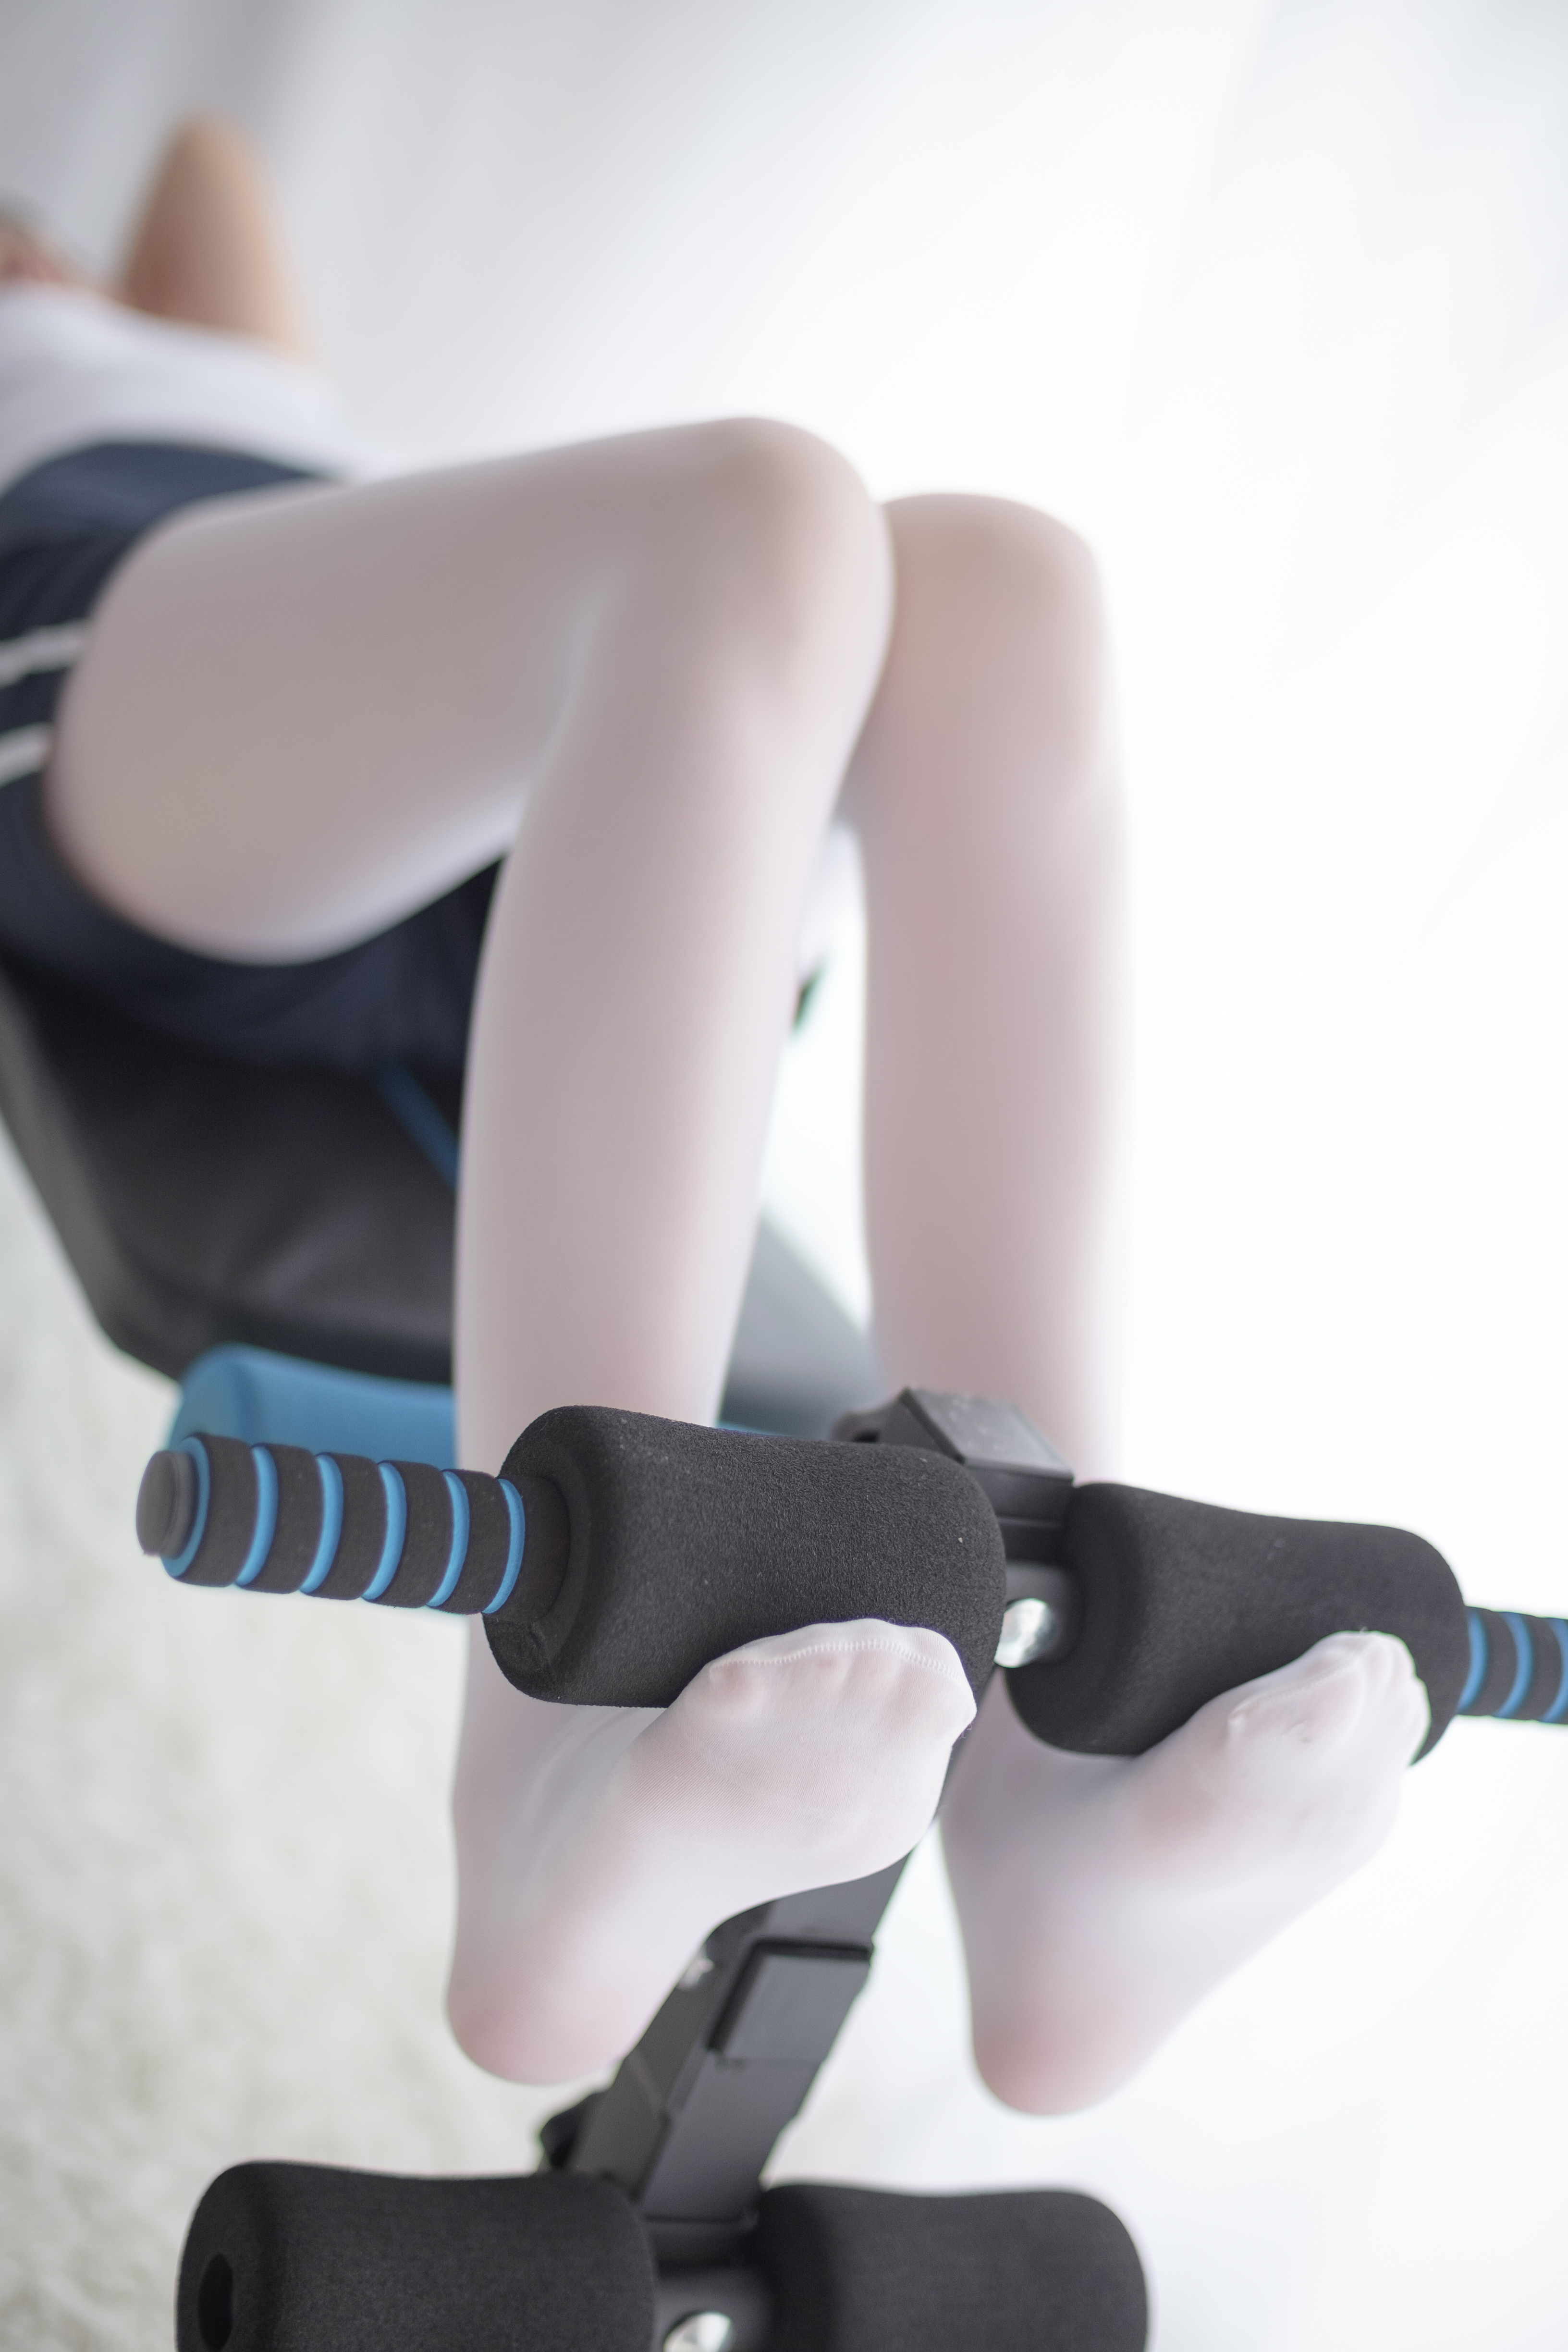
pantyhose, leg, joint, thigh, fashion accessory, ankle, product design, human leg, knee, shoe, tights, active undergarment